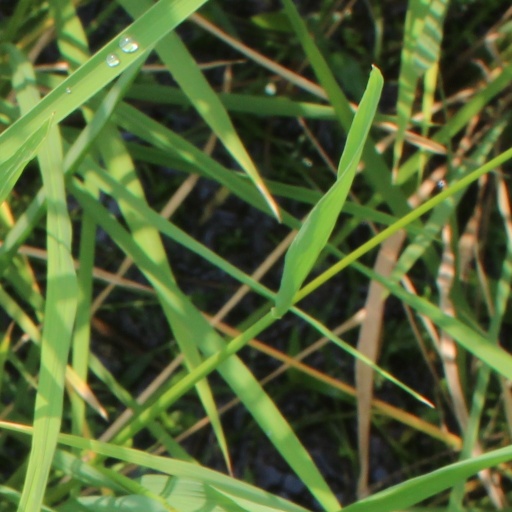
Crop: rice